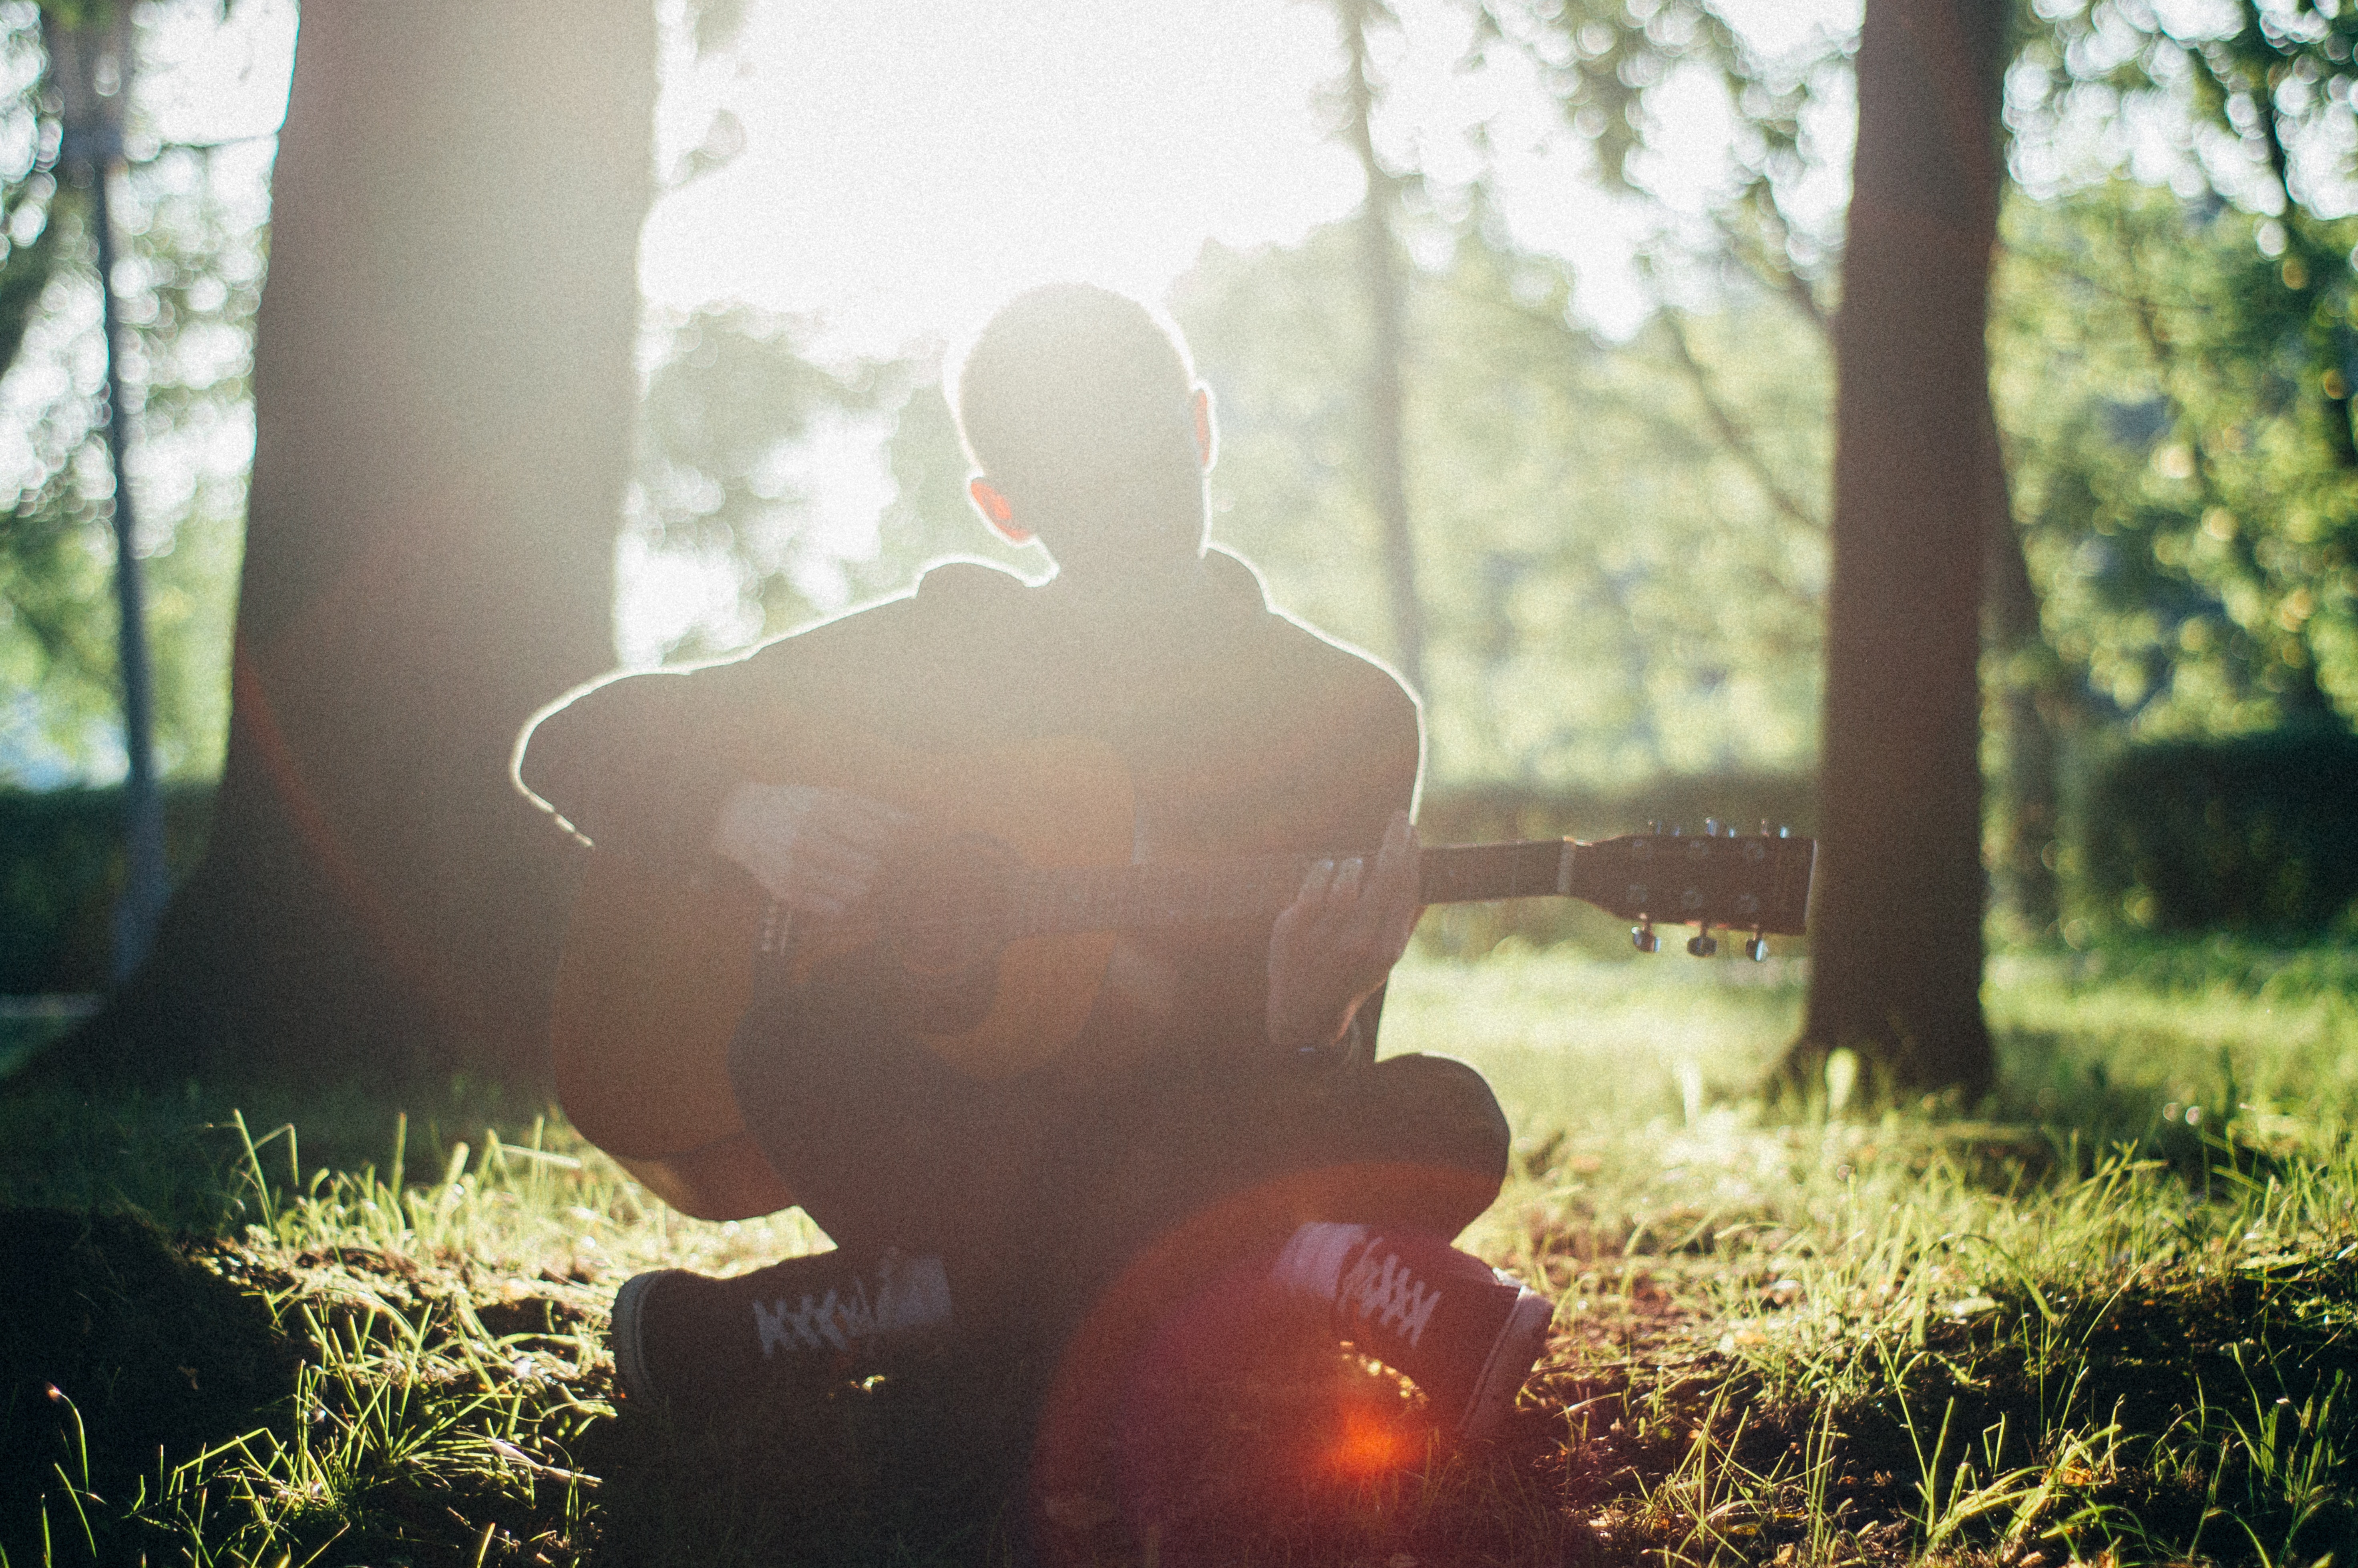
People in nature, sunlight, backlighting, light, natural environment, grass, tree, forest, lens flare, morning, sitting, photography, plant, woodland, sun